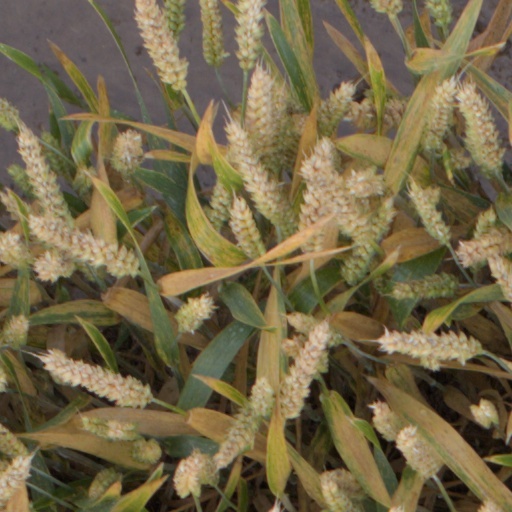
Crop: wheat